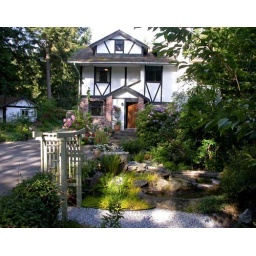
Victoria BC bed and breakfast in a country manor house near the Butchart Gardens.